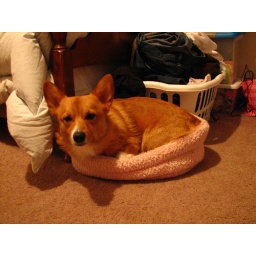
Ein sleeping in Kiki's bed